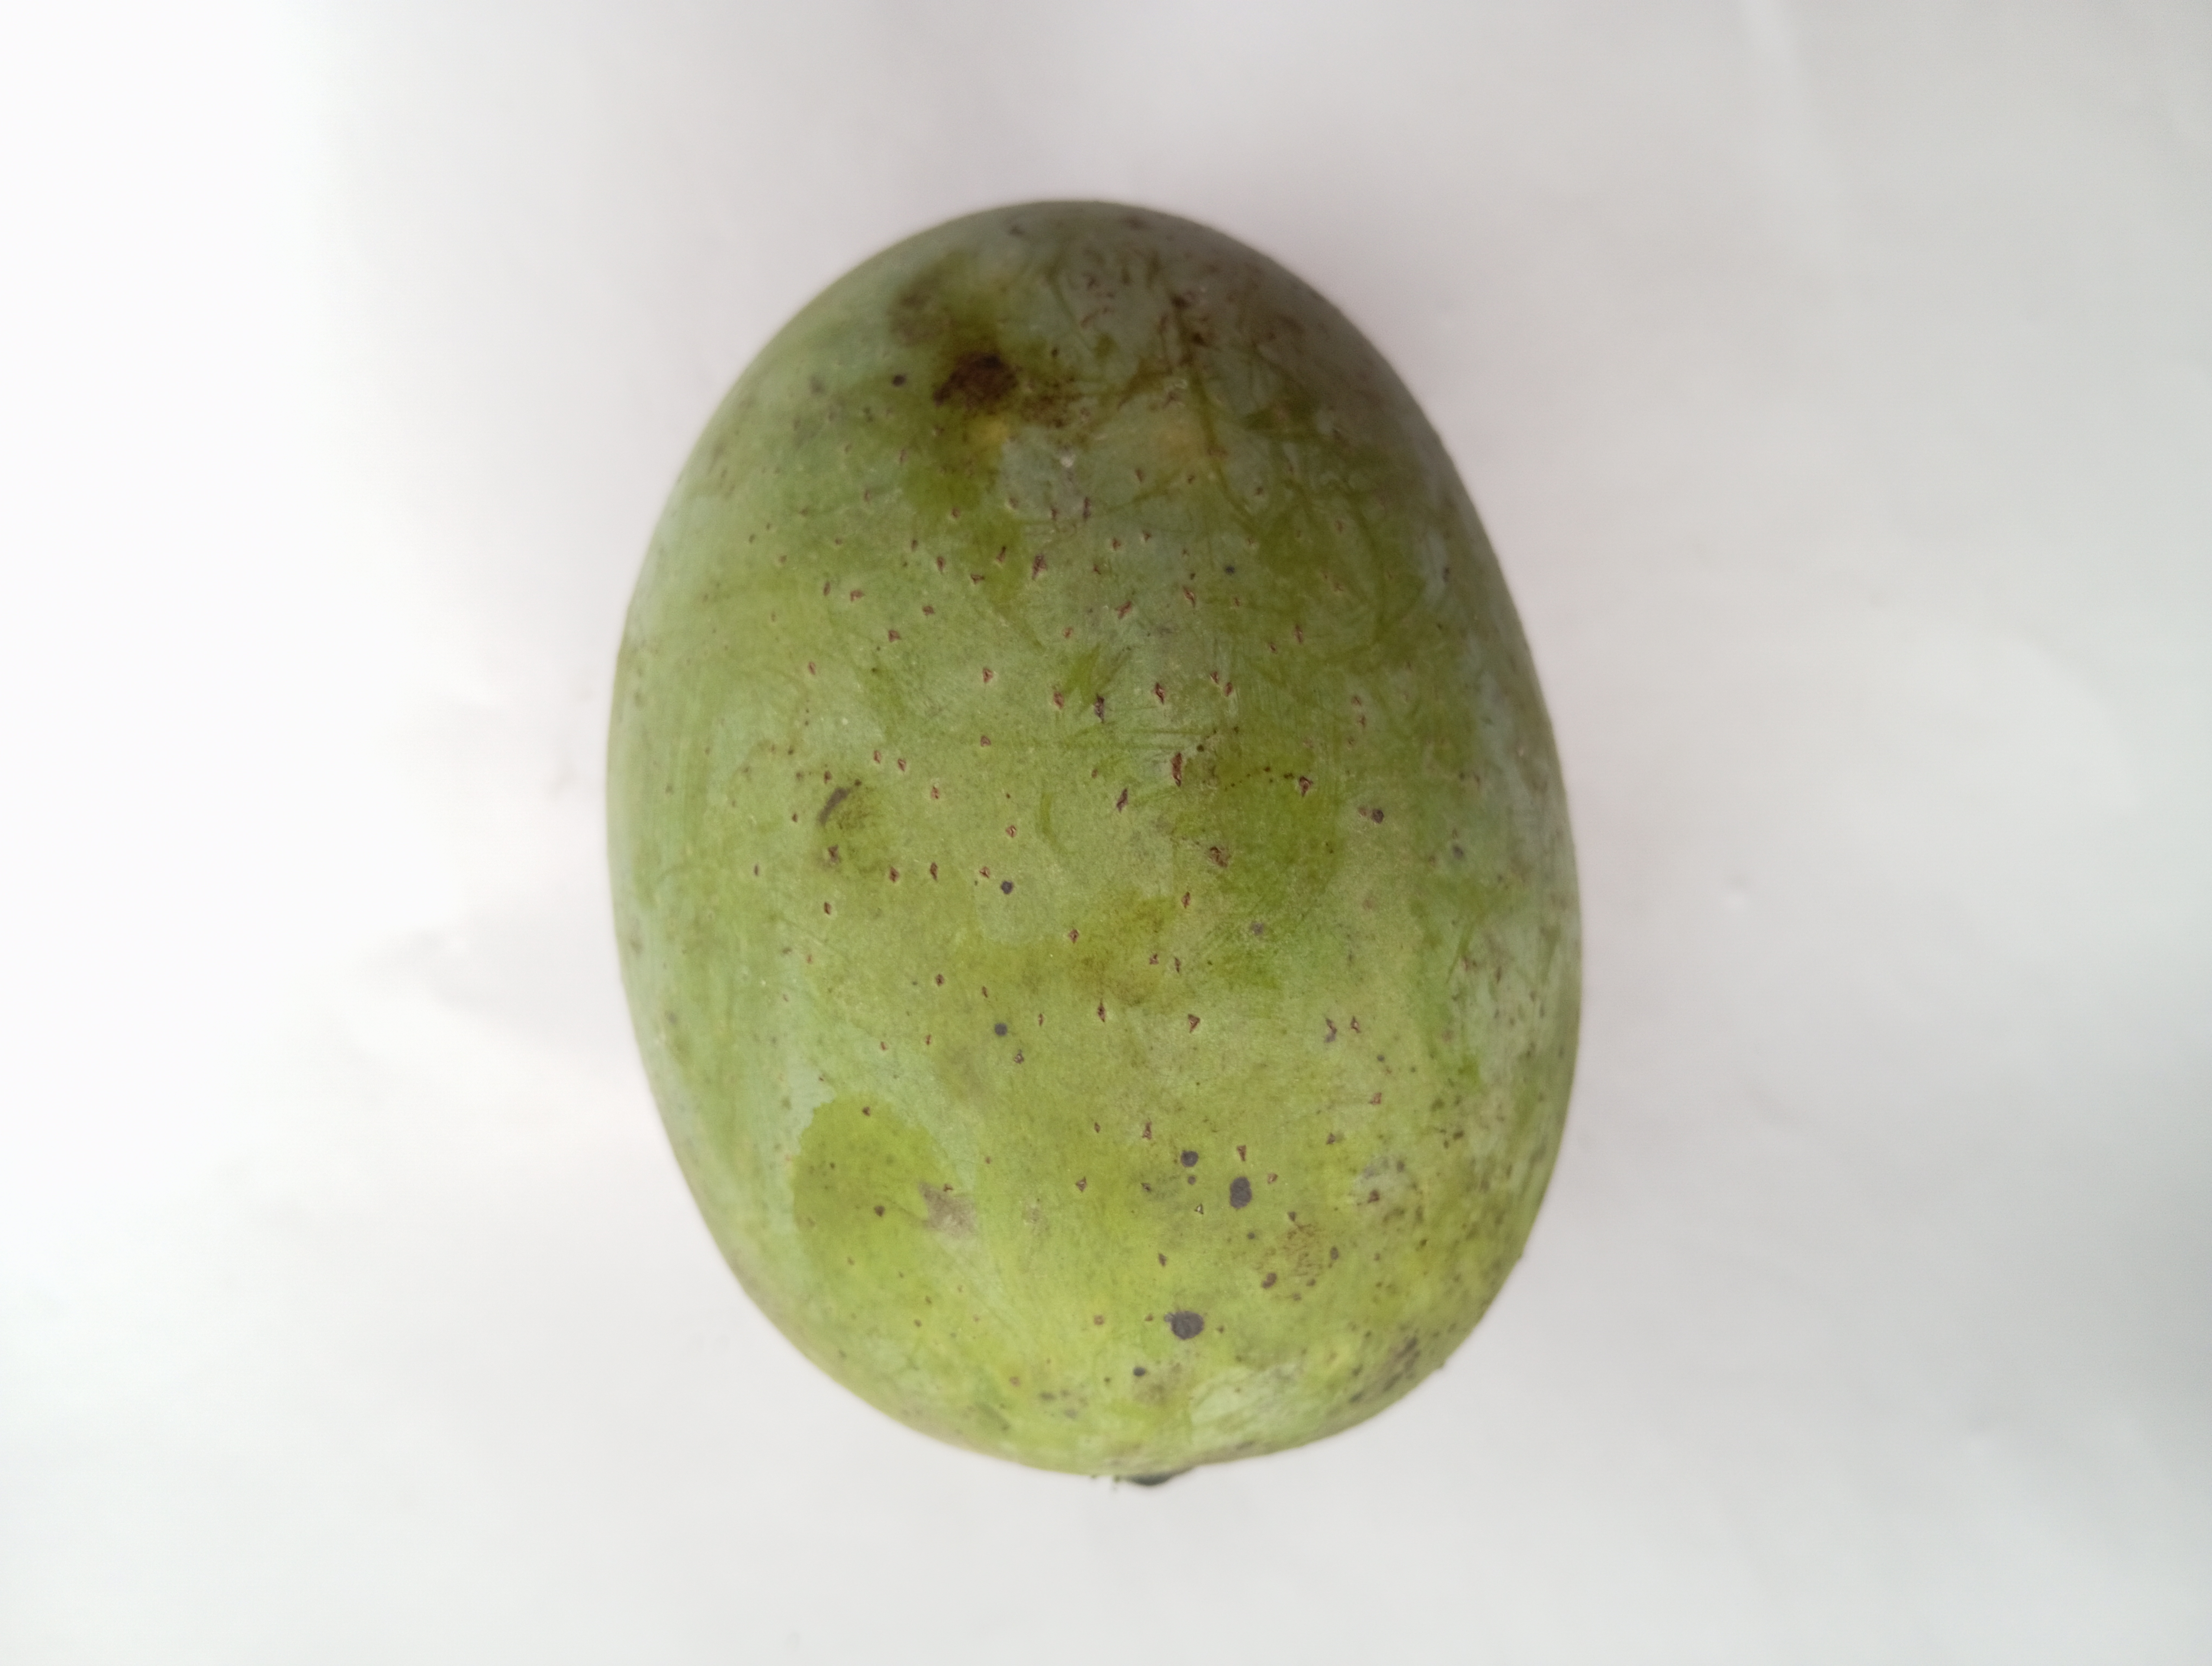
Mango variety: Langra